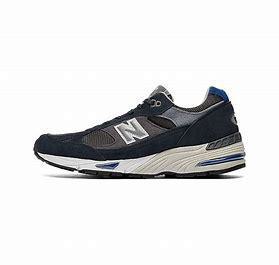
Brand: New
Model: Balance New Balance 991 Made In England Marathon